Second Council of Nicaea

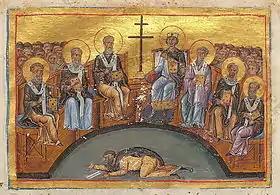
Second Council of Nicaea, with Patriarch Tarasios (left of cross), Constantine VI (right of cross), seated bishops and a condemned iconoclast (below), "Menologion of Basil II"

The Second Council of Nicaea is recognized as the last of the first seven ecumenical councils by the Eastern Orthodox Church and the Catholic Church. In addition, it is also recognized as such by Old Catholics and others. Protestant opinions on it are varied.